Jean-François de Surville

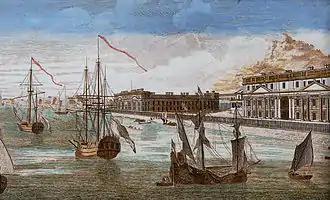
A view of Pondicherry in the late 18th century

By late 1768, the French East India Company was undergoing severe financial difficulties, and its monopoly on trade in the East Indies was threatened with revocation. Surville and his business associates recognised that this would represent new opportunities for their syndicate and were planning a commercial expedition to the Philippines. At about this time, they became aware of rumours of a recent British discovery of land in the South Pacific, believed to be the fabulously wealthy island of Davis Land. These rumours were based on HMS "Dolphin"'s reports of Tahiti.